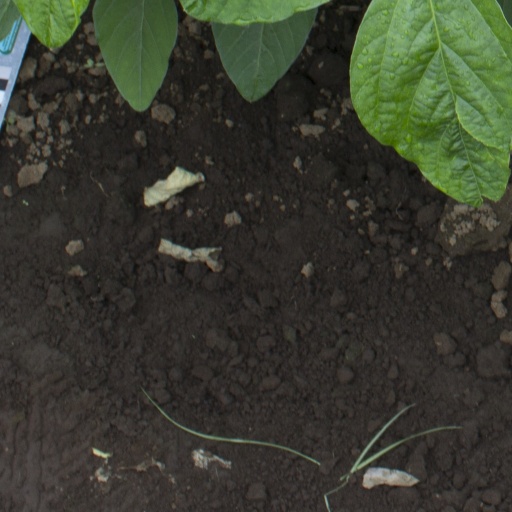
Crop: soybean